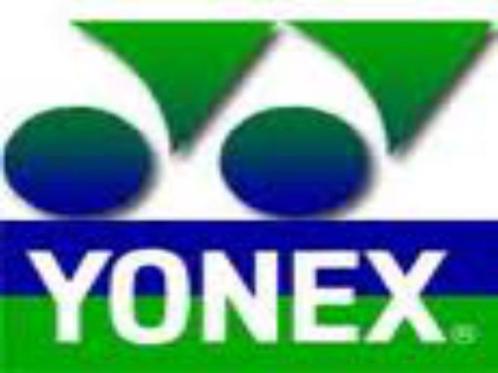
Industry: Sports